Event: Ecuador Earthquake
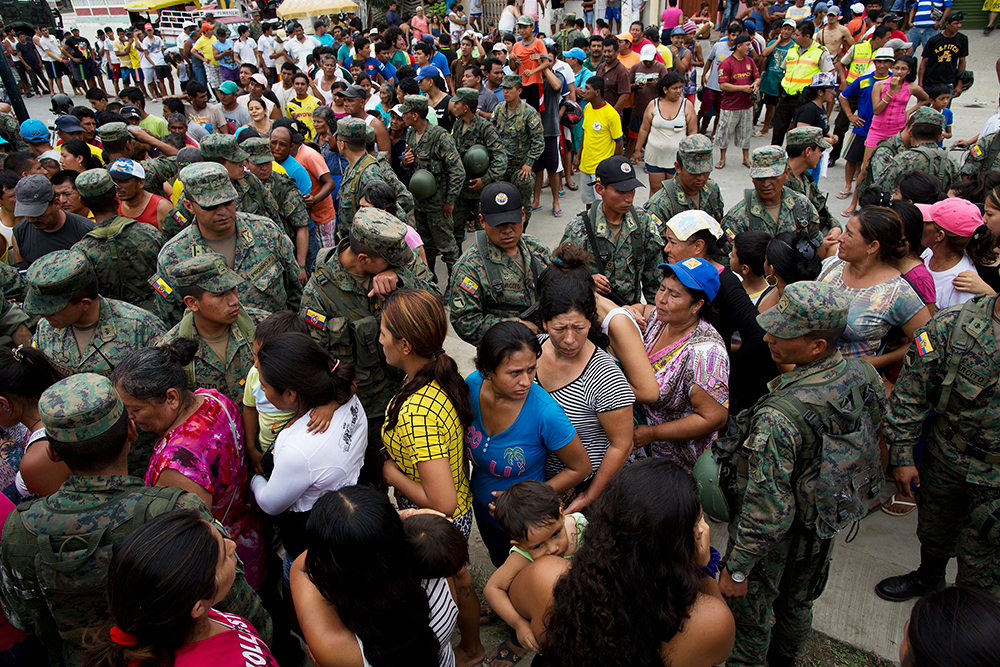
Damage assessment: no_damage